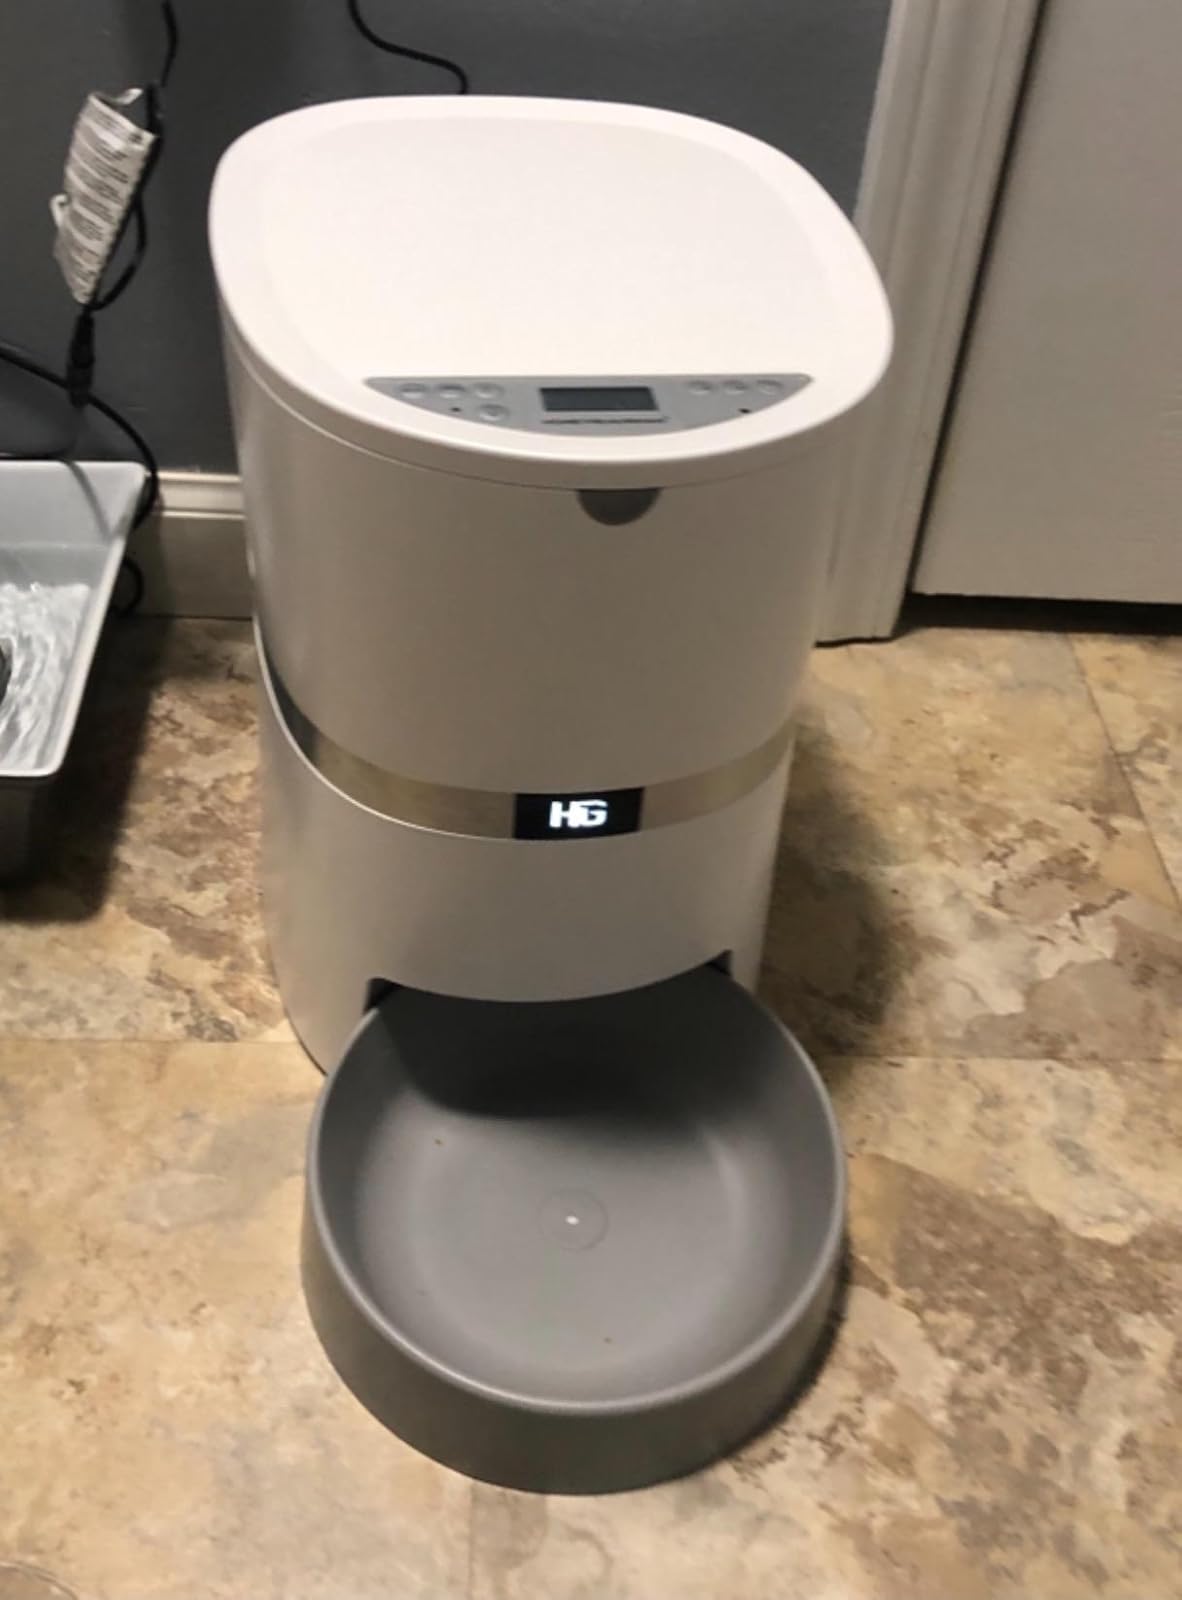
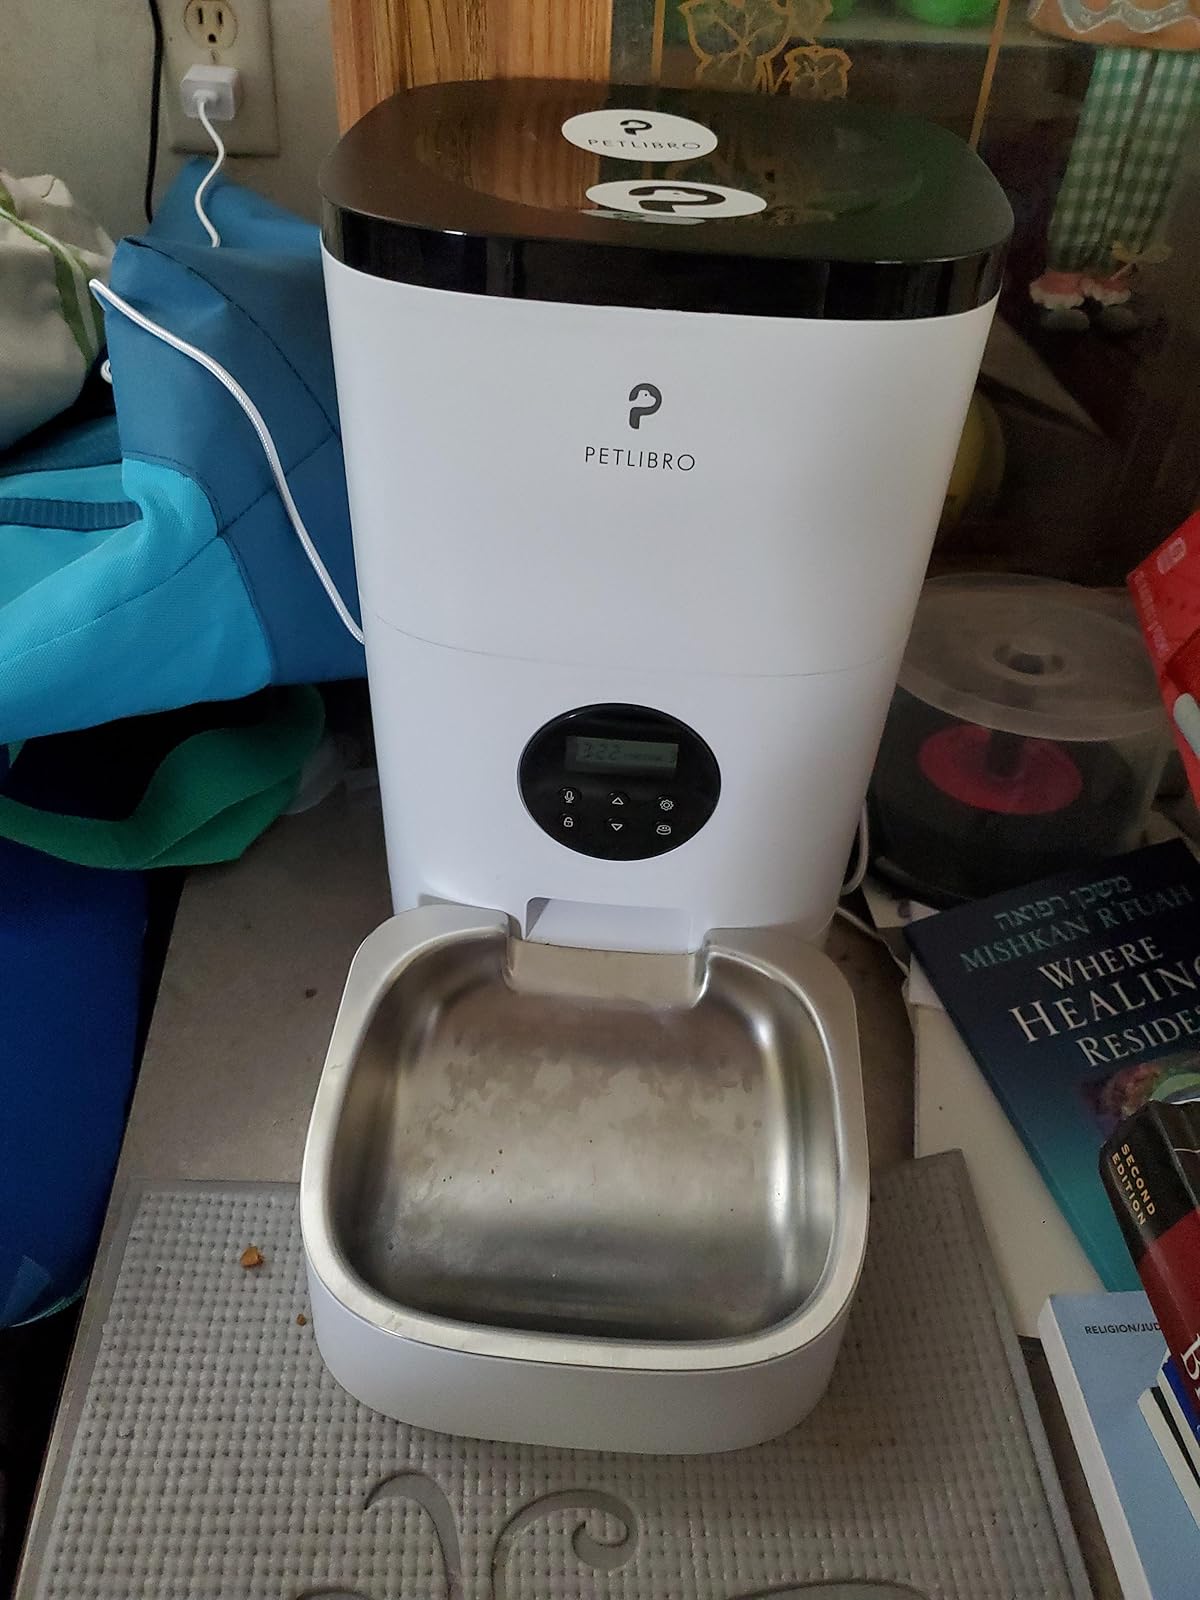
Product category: items_feeder
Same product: no